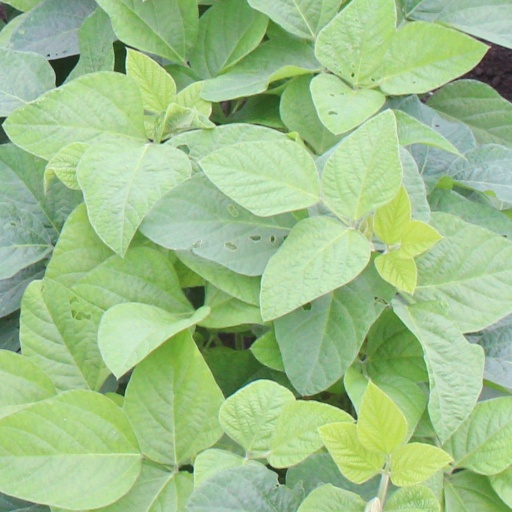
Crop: soybean